Bodil Kaalund

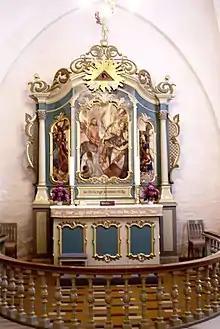
Bodil Kaalung: Altar in Lemvig Church

Born in Silkeborg on 8 November 1930, Bodil Marie Kaalund was the daughter of the painter Martin Kaalund-Jørgensen (1889–1952) and Hilda Jenny Rasmussen (1896–1984), a teacher. It was thanks to her father that she became interested in painting from an early age. Her mother, who never worked professionally, became her teacher when she and her elder sister spent their long summers in their Røsnæs summerhouse. In 1943, the family moved to Lyngby where she lived for the rest of her life.